Merry-Go-Round (Gertler painting)

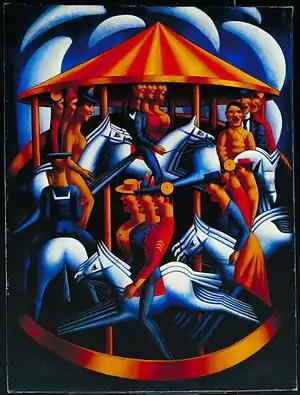
Mark Gertler, "Merry-Go-Round", 1916. Tate Britain.

Merry-Go-Round is a large oil on canvas painting made by Mark Gertler in 1916, when he was 24 years old. It is perhaps his most famous work, and depicts men and women (many in uniform) on a merry-go-round ride. The painting (and another 1915 painting entitled "Swing Boats", now lost) may have been inspired by a ride at the annual fair on Hampstead Heath. The painting is now held in Tate Britain.